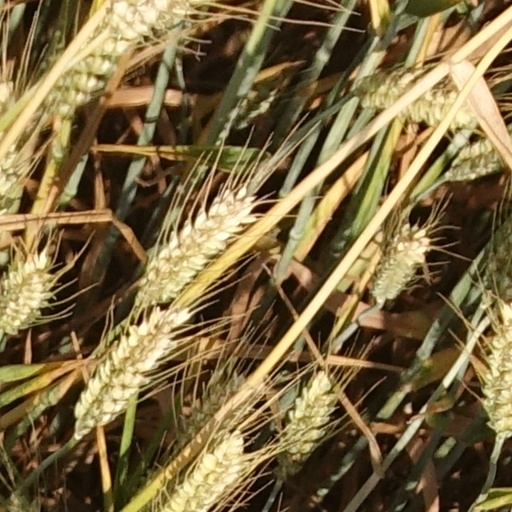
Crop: wheat